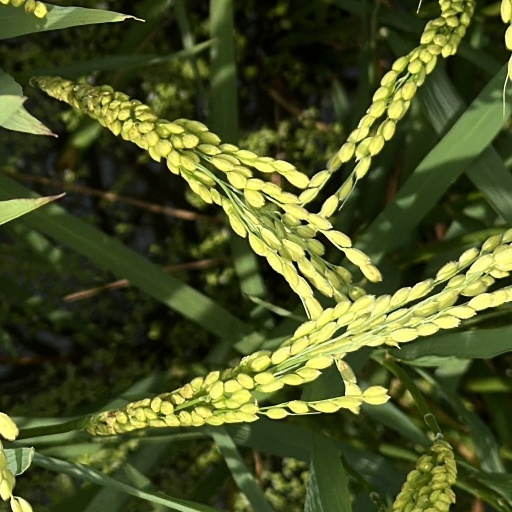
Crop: rice